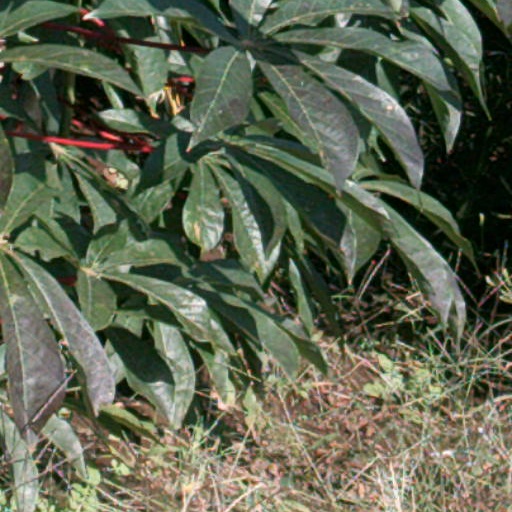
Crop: cassava